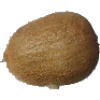
Label: kiwi